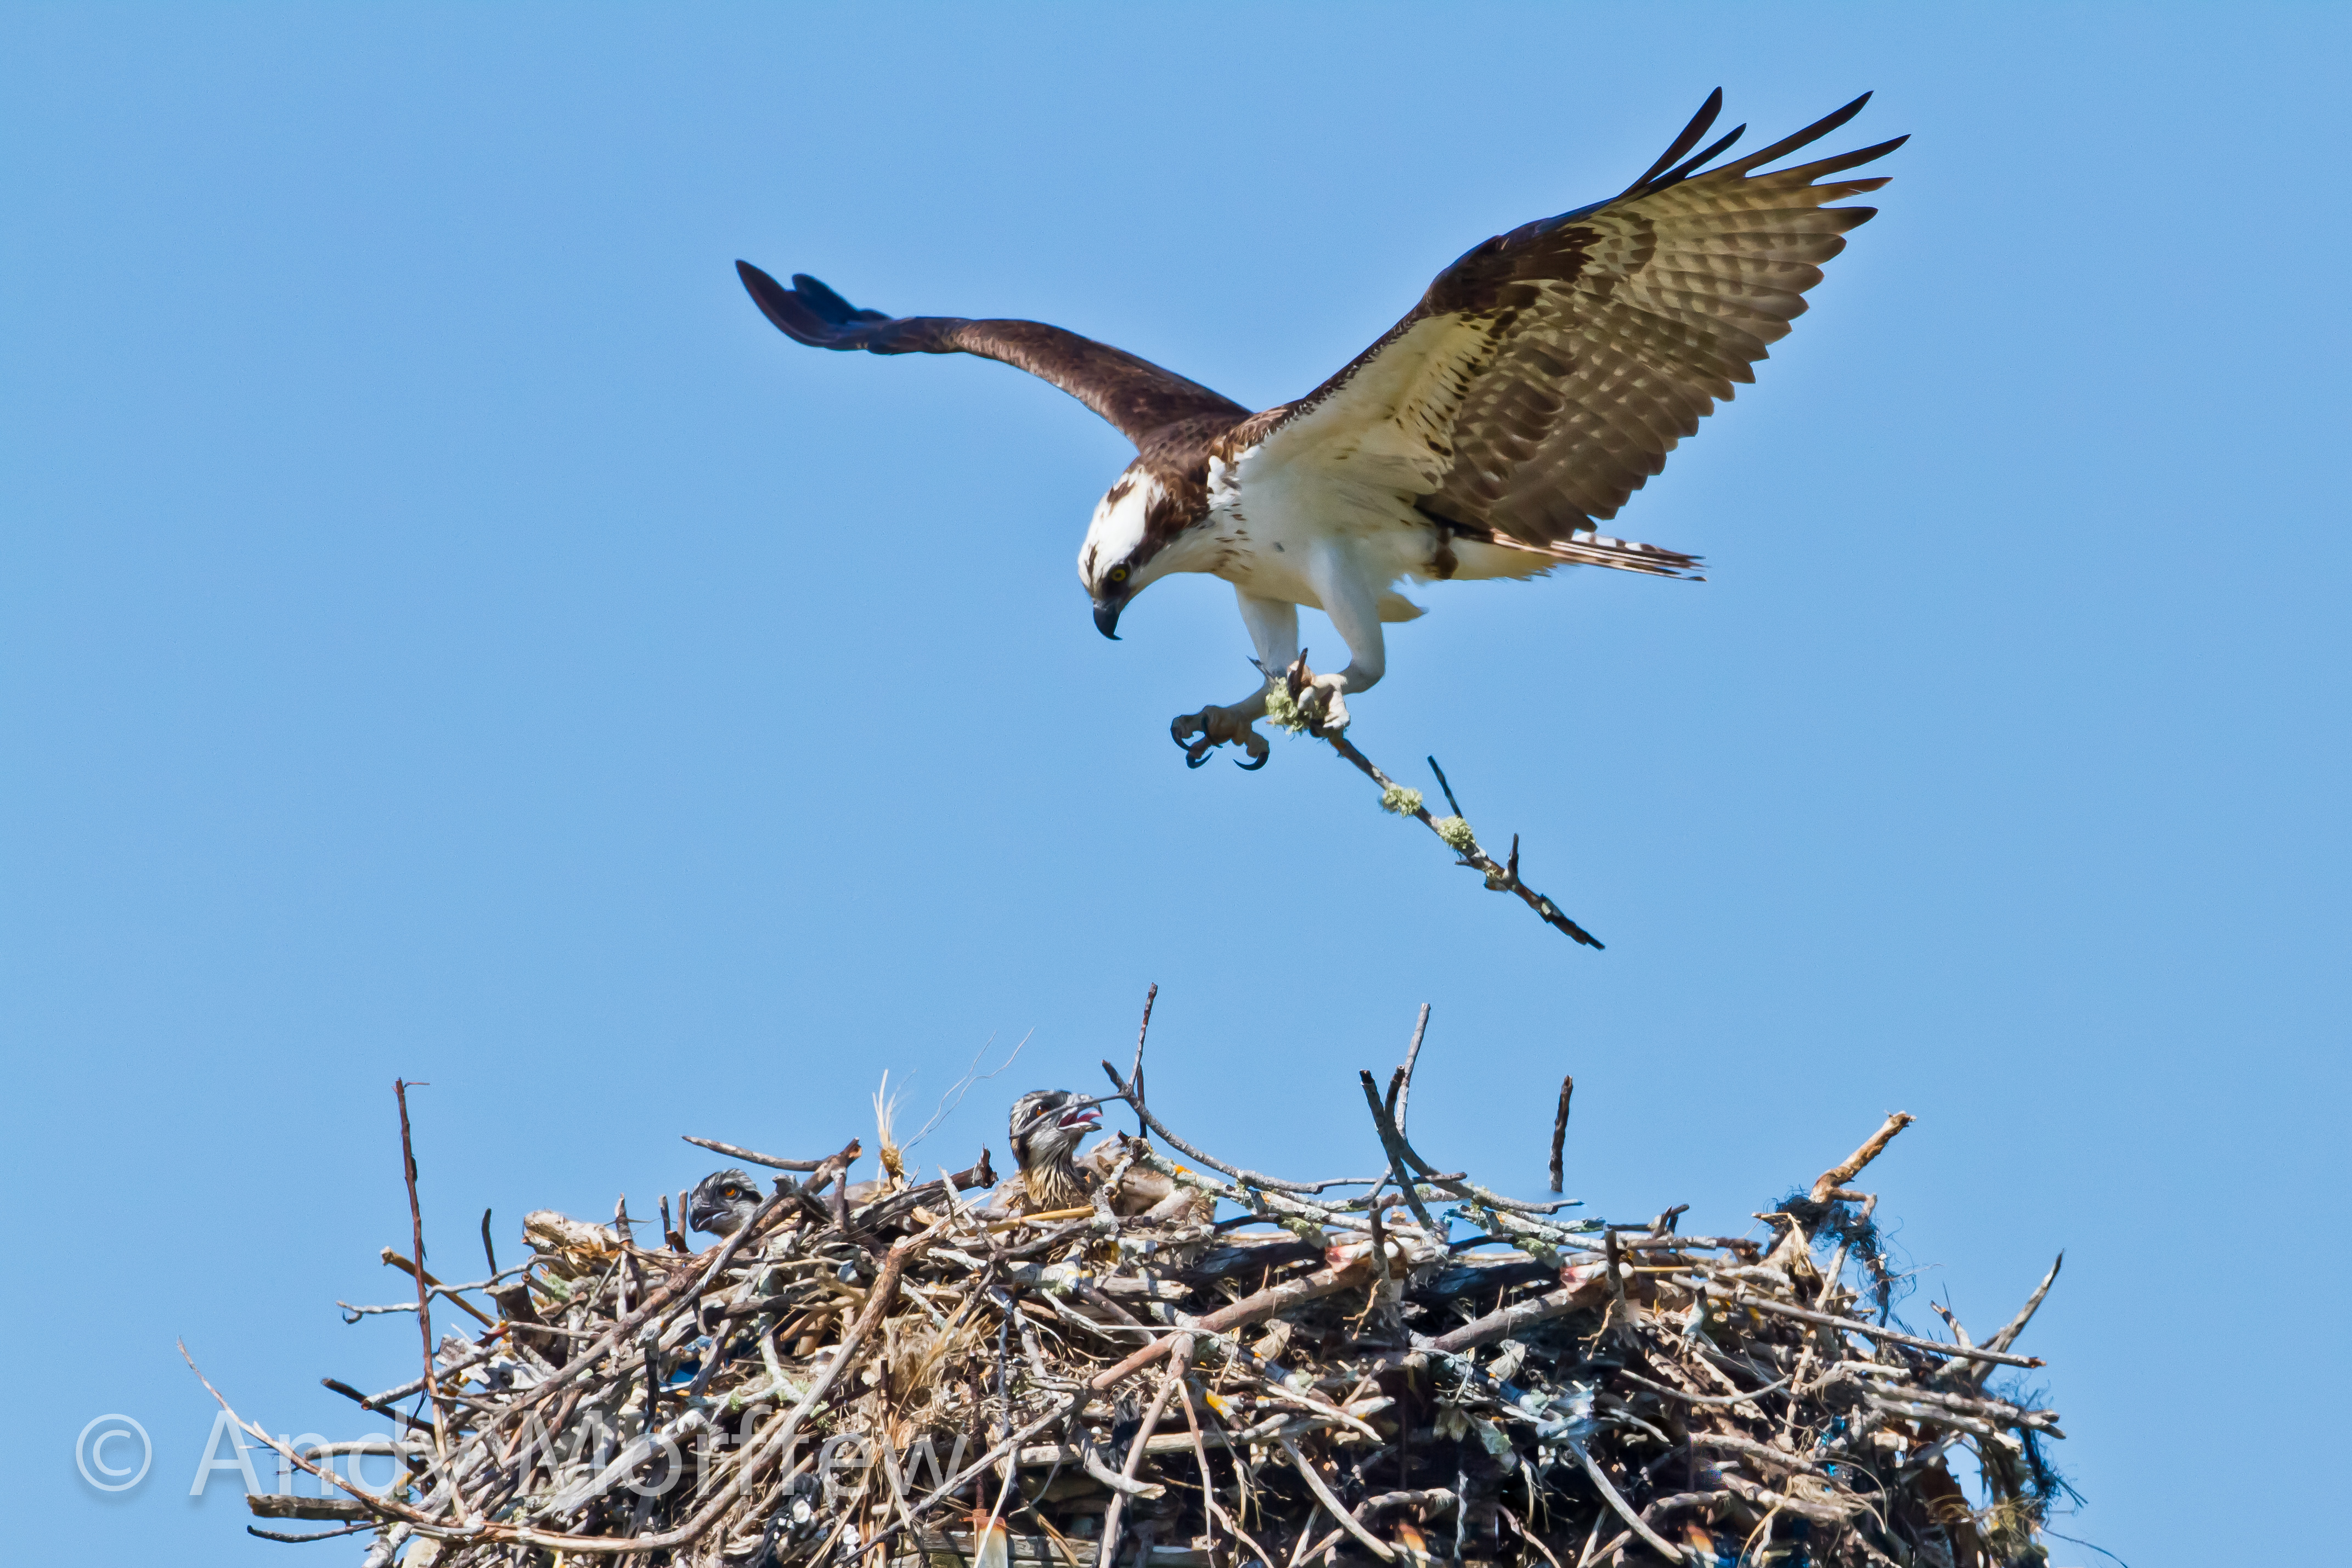
branch, bird, wing, wildlife, beak, eagle, hawk, fauna, stork, bird of prey, vertebrate, falcon, buzzard, andymorffew, morffew, accipitriformes, ciconiiformes